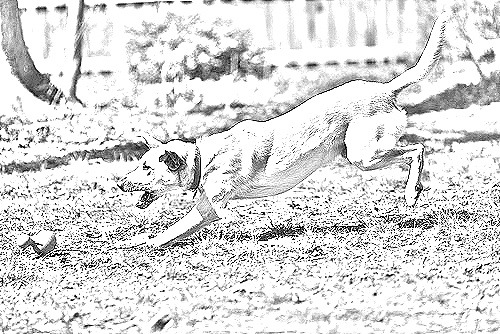
Portrait style: Sketch Portrait